It's Jo and Danny

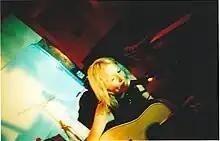
Bartlett performs in Berlin, Germany

It's Jo and Danny is the musical electronic / folk duo of Jo Bartlett and Danny Hagan. In 2000, they released their self produced debut album "Lank Haired Girl to Bearded Boy" on their own Double Snazzy label. Rave reviews and daytime UK national radio play on from Jo Whiley on her lunch time show on BBC Radio 1 led to a worldwide recording contract with RCA.